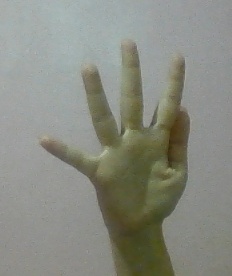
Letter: sheen